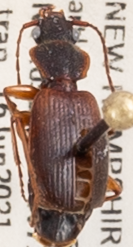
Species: Cymindis cribricollis
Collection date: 2021-06-16
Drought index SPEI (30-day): -2.09
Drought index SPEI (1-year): -1.13
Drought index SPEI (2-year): -0.8